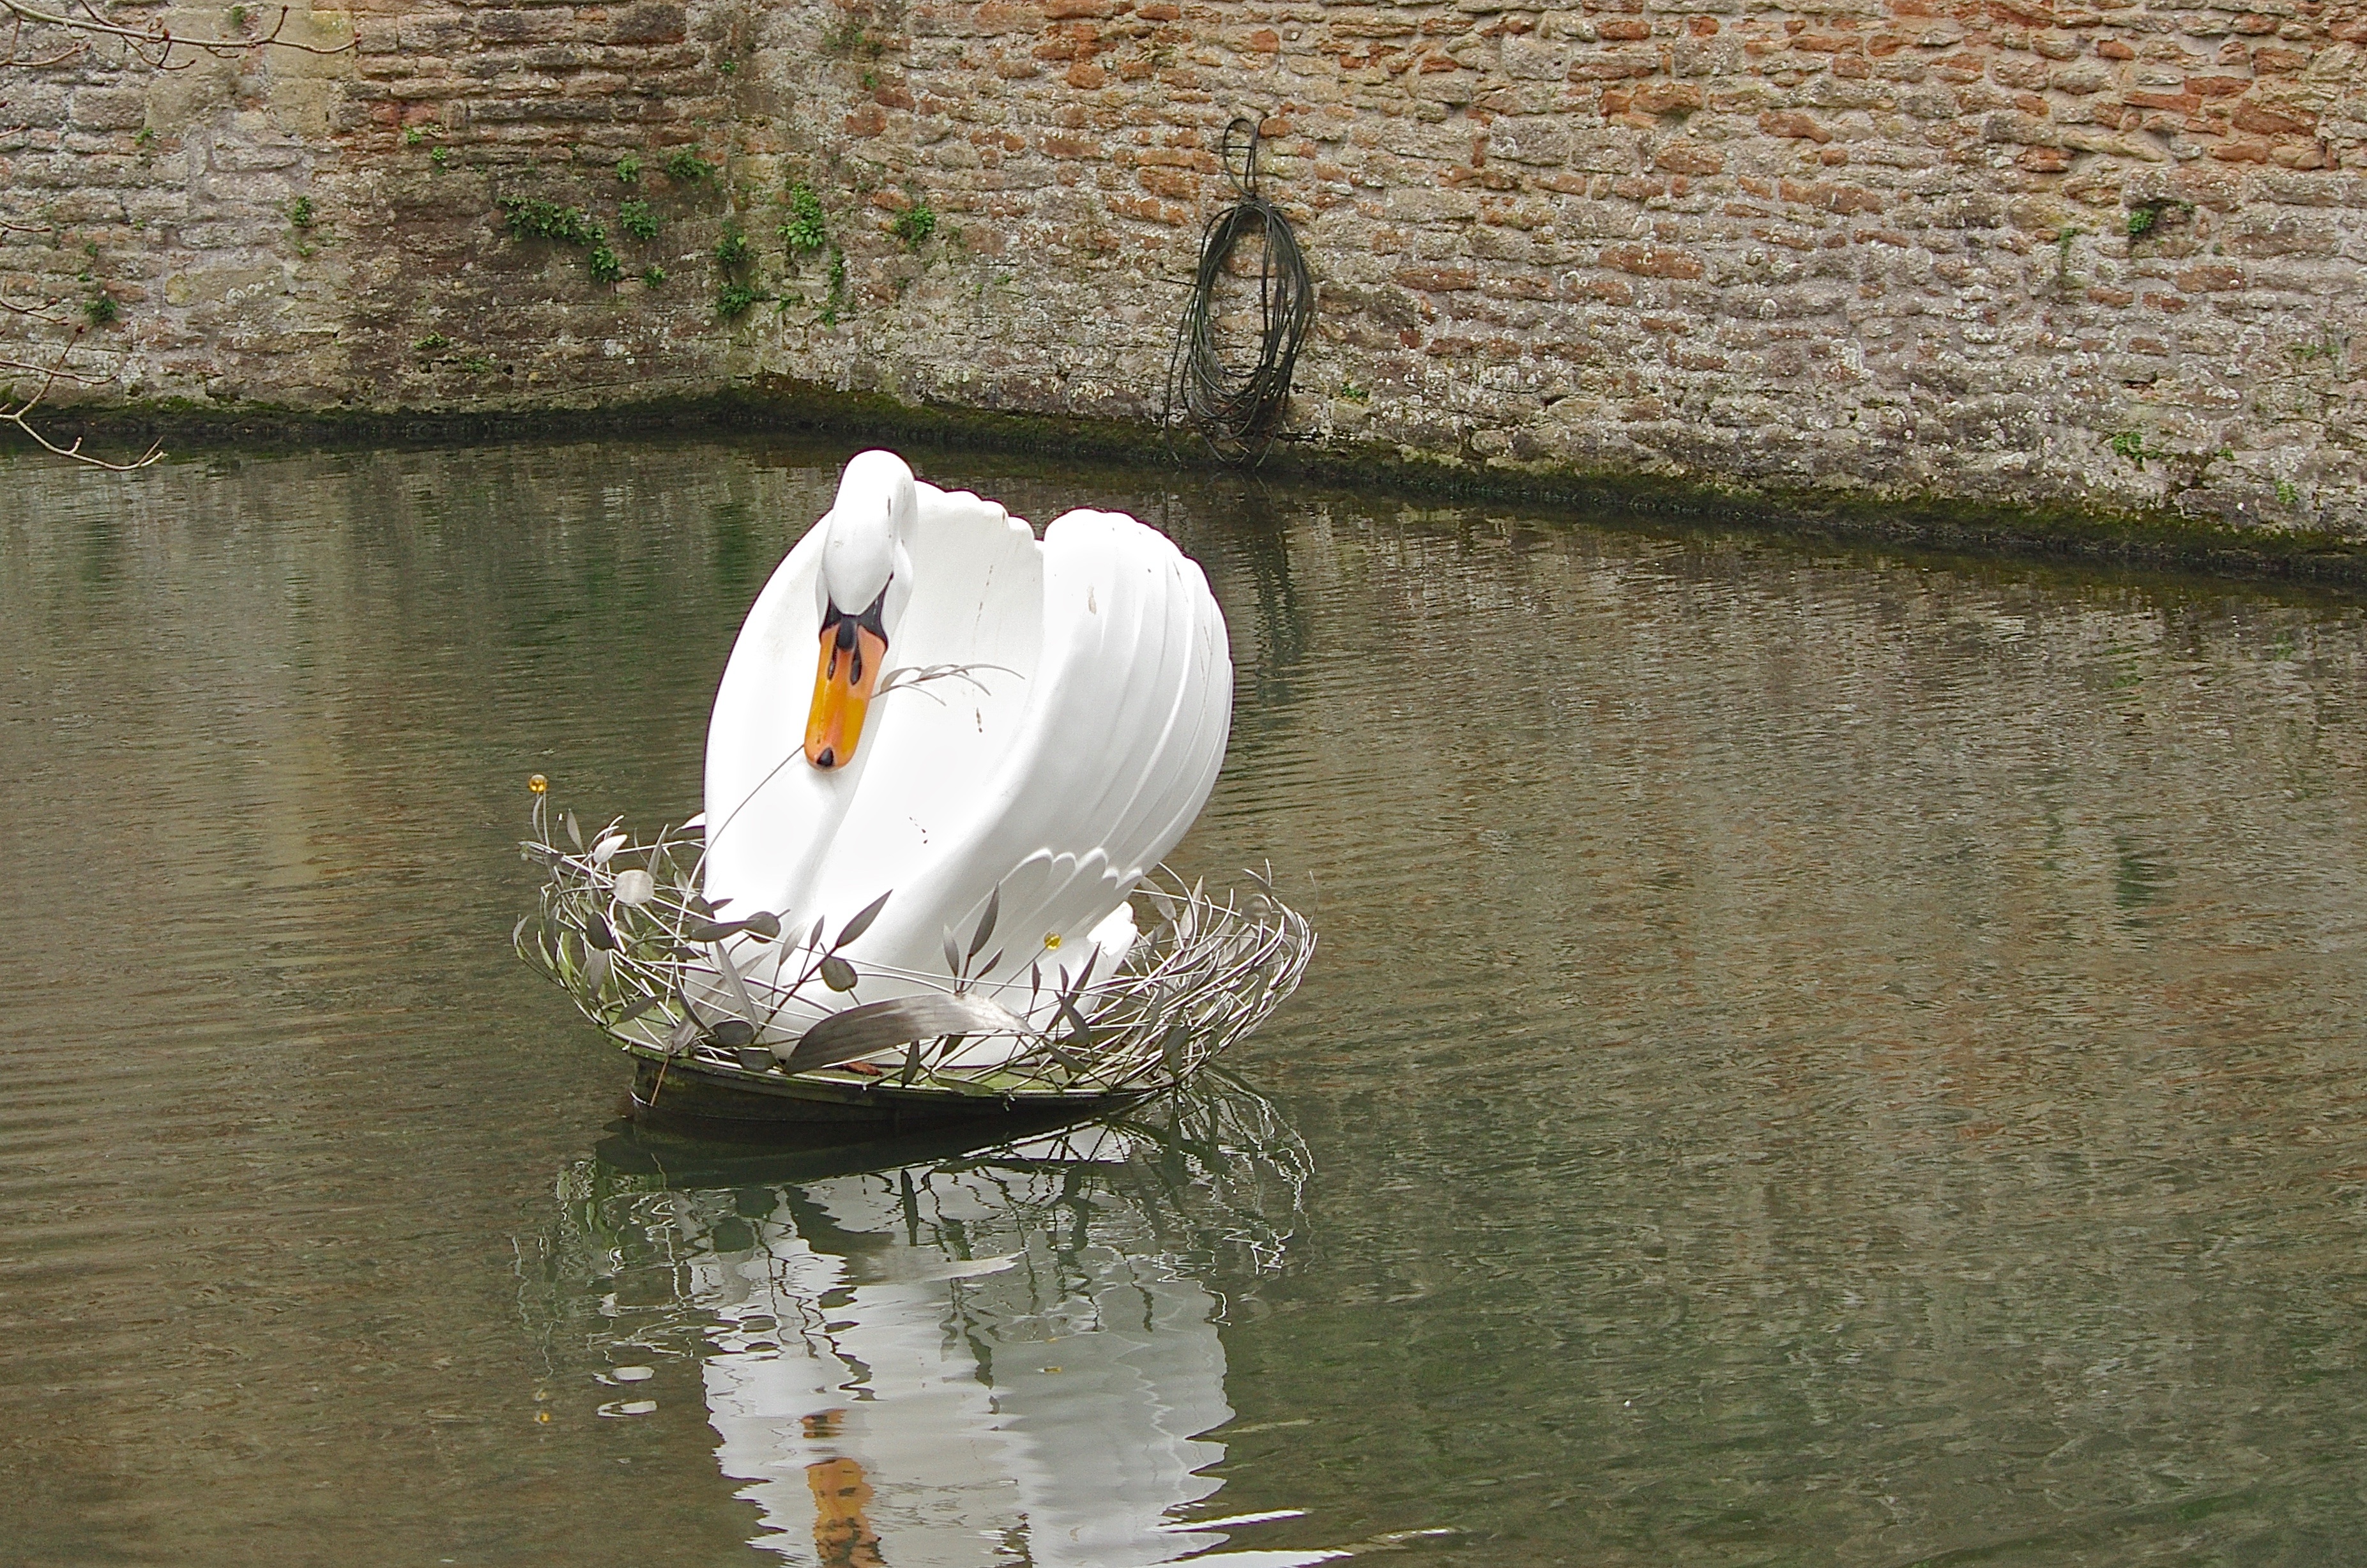
landscape, water, nature, bird, boat, pond, reflection, vehicle, peaceful, calm, waterway, swan, boating, water bird, elegance, watercraft rowing